Las Vegas Strip

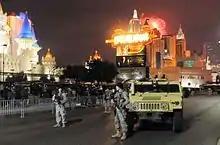
Nevada National Guard assist with New Year's Eve security.

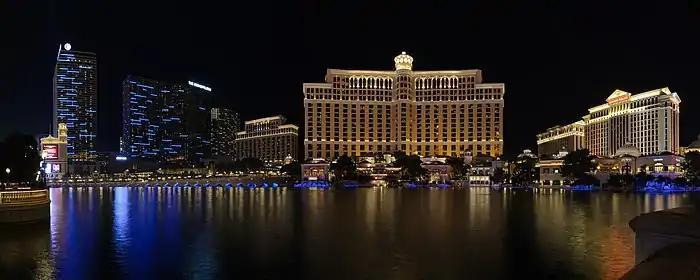
Four-segment panorama of The Cosmopolitan, Bellagio, and Caesars Palace (left to right) from the Las Vegas Strip, across from the Bellagio fountains

With the opening of Bellagio, Venetian, Palazzo, Wynn and Encore resorts, the Strip trended towards the luxurious high-end segment through most of the 2000s, while some older resorts added major expansions and renovations, including some de-theming of the earlier themed hotels.